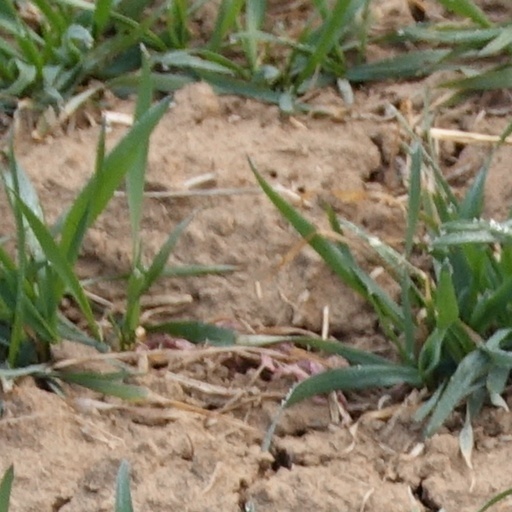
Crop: wheat